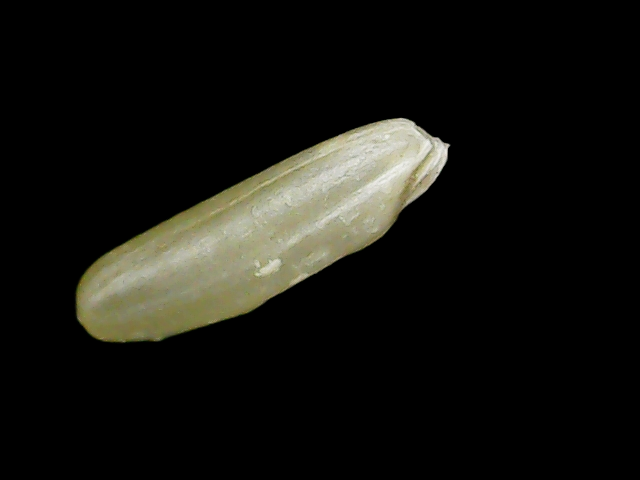
Rice variety: Binadhan7